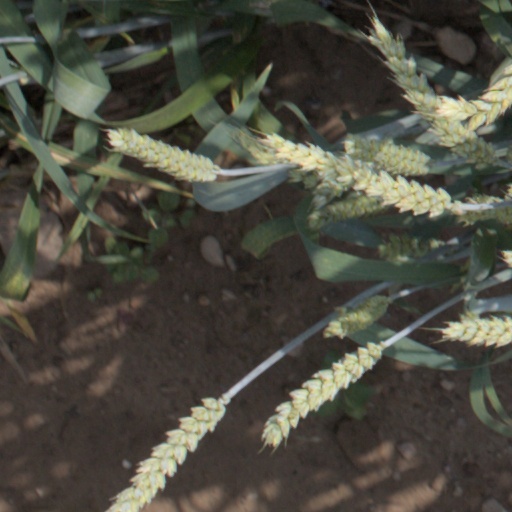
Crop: wheat